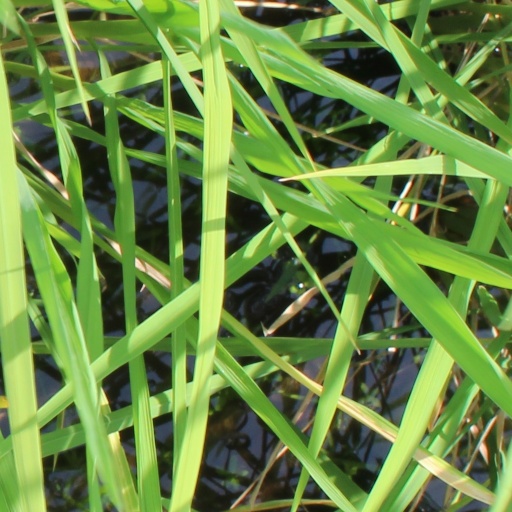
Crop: rice